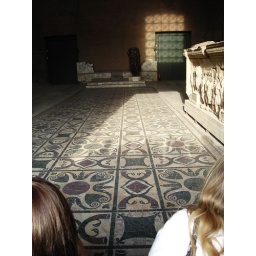
The marble floor in the senate building in the forumn. the floor is over 1700 years old!